Two-dimensional flow

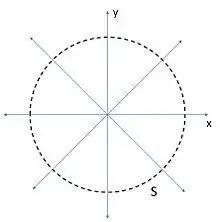
Fig 1 – Streamlines of flow generated by line source coincident with formula_16-axis

Similar to a line source, a line sink is a line which absorbs fluid flowing towards it, from planes perpendicular to it. When we consider 2-D flows on the perpendicular plane, it appears as a point sink.